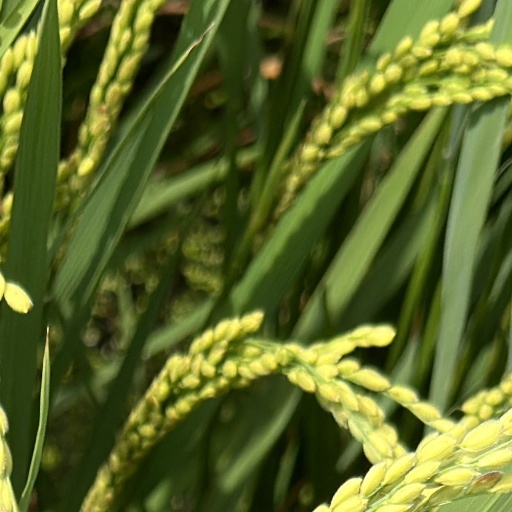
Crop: rice